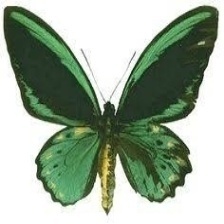
Species: CAIRNS BIRDWING